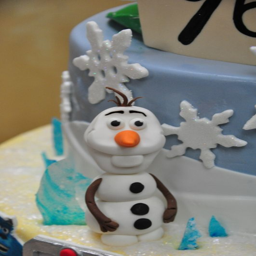
sculpted film character on a frozen cake !